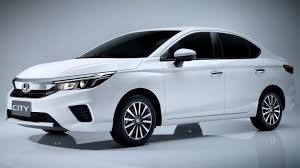
Vehicle type: Cars